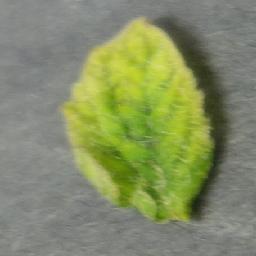
Label: Tomato___Tomato_Yellow_Leaf_Curl_Virus